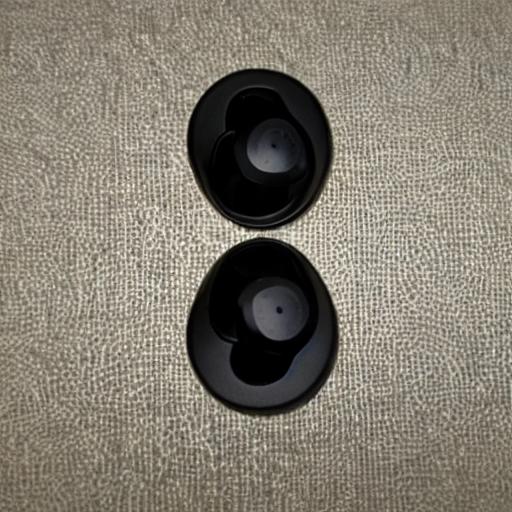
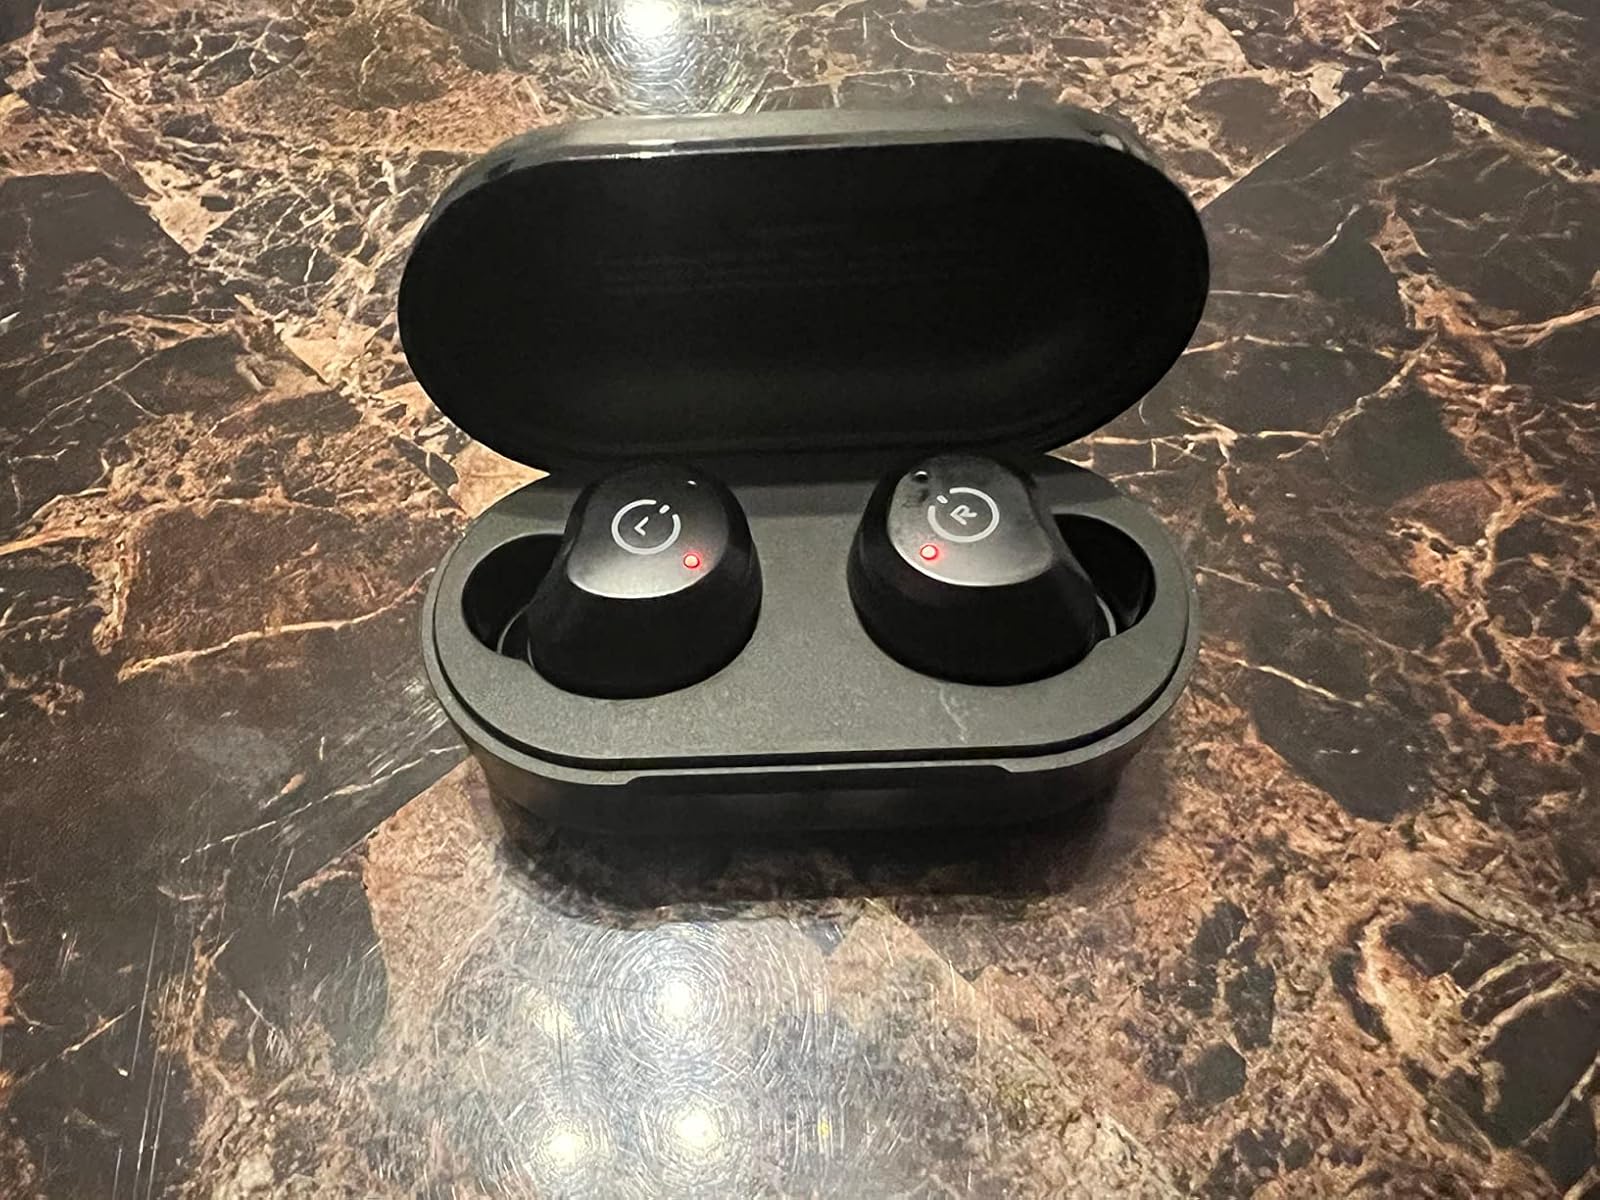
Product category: earbuds
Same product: no